Huddersfield New College

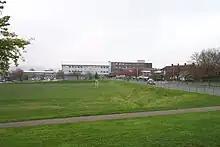
Huddersfield New College in 2005, as viewed from New Hey Road. Both the original brick construction, and the more modern partial replacement can be seen

Huddersfield New College was founded in 1958 when the existing Huddersfield College was merged with Hillhouse Technical School to form a new boys' grammar school at a new campus at Salendine Nook with 950 boys. In 1959, the girls-only Longley Technical High School moved to the campus, with a new school called Huddersfield High School also on New Hey Road with 700 girls run by Huddersfield Education Committee. Princess Margaret opened the girls' school on the campus on 14 November 1958. The whole site, including Salendine Nook High School, had cost £1 million. Sir Edward Boyle opened Huddersfield New College on 26 March 1958.